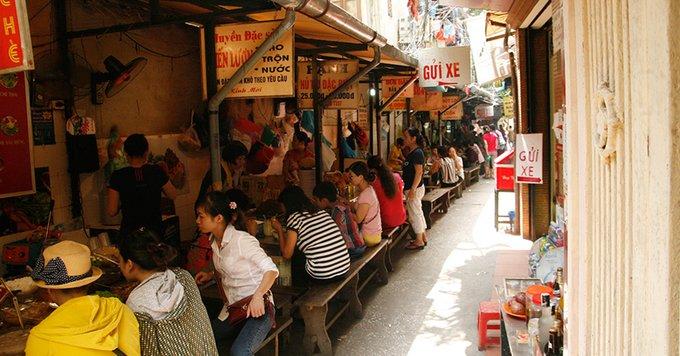
có nhiều người đang ngồi ăn trong con hẻm này